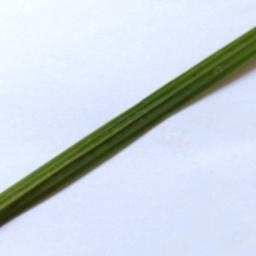
Label: Rice___Healthy